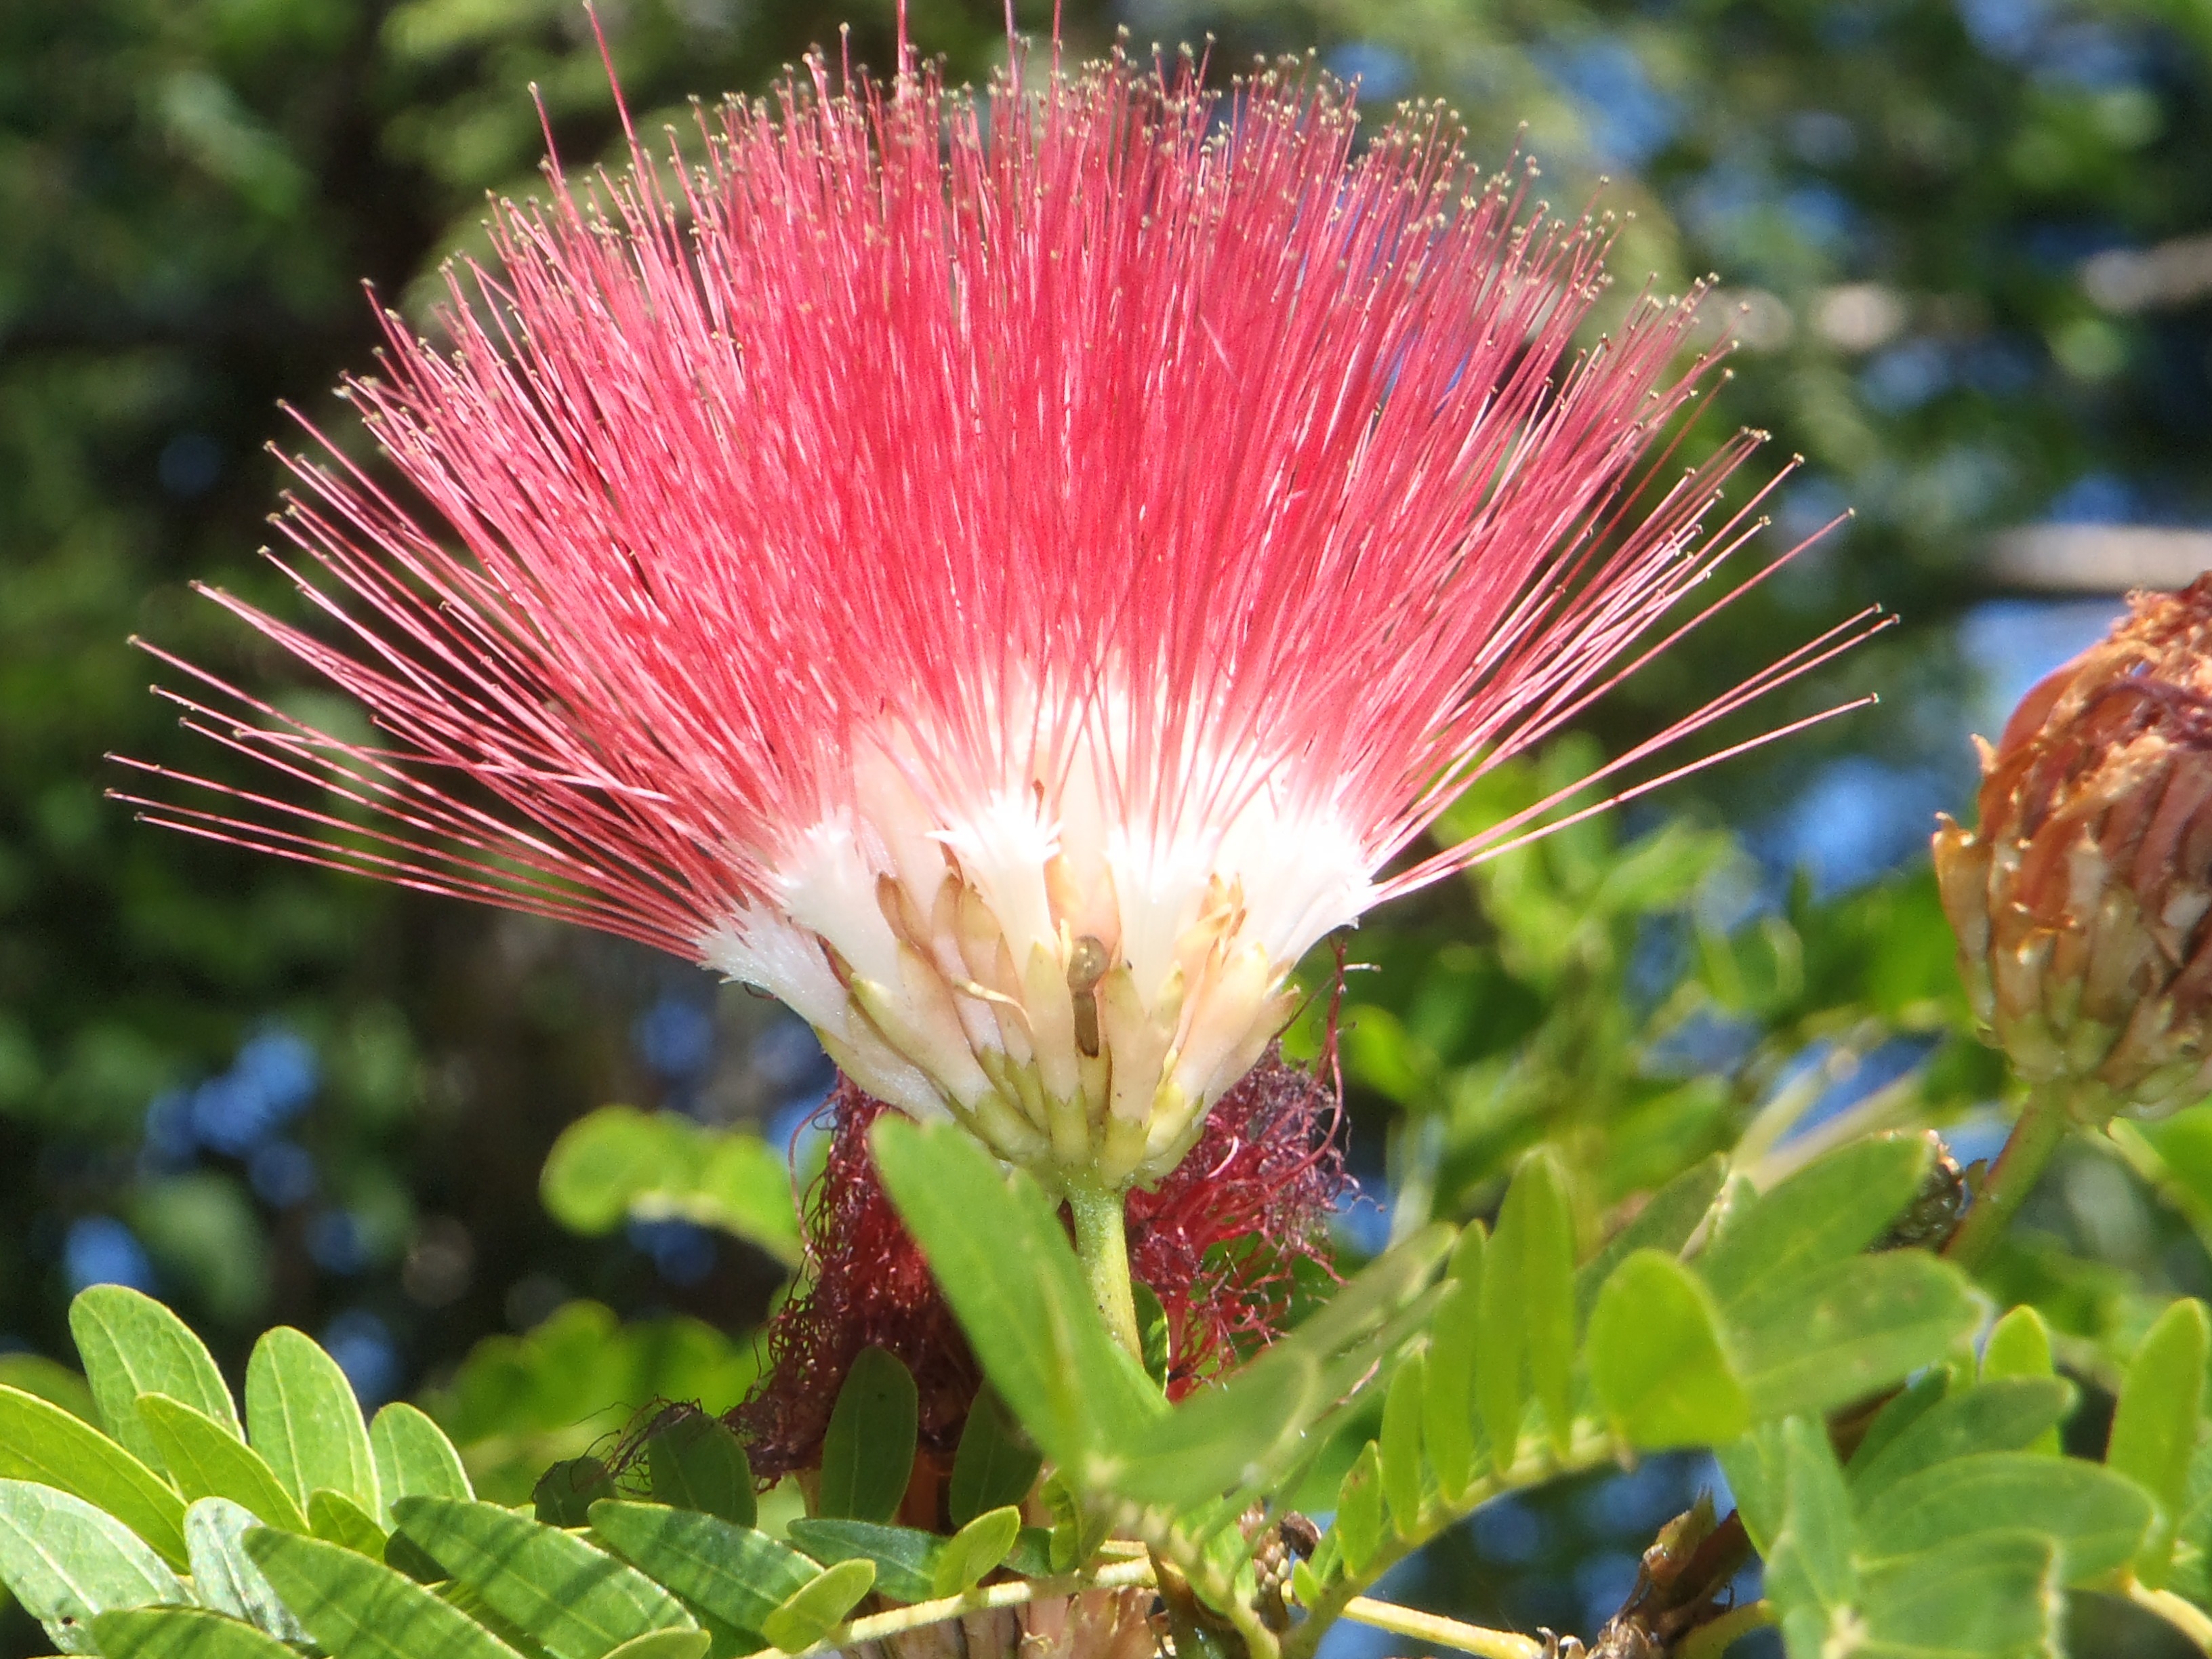
blossom, plant, leaf, flower, bloom, food, red, produce, botany, pink, flora, wildflower, shrub, thistle, macro photography, flowering plant, daisy family, land plant